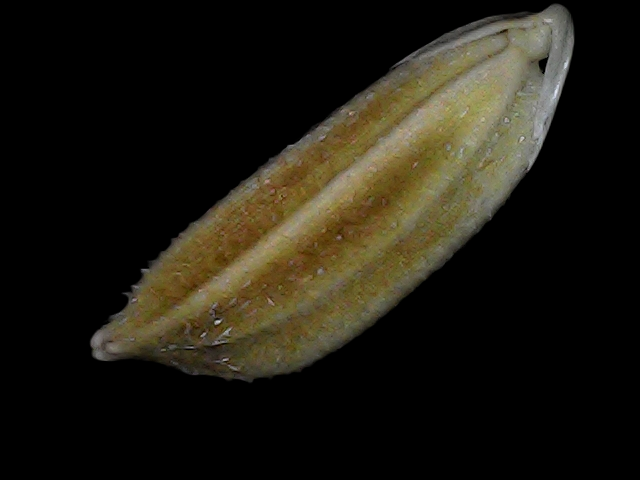
Rice variety: Bd56